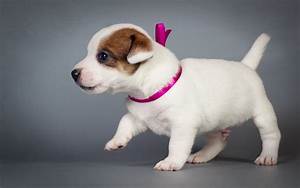
Label: cane